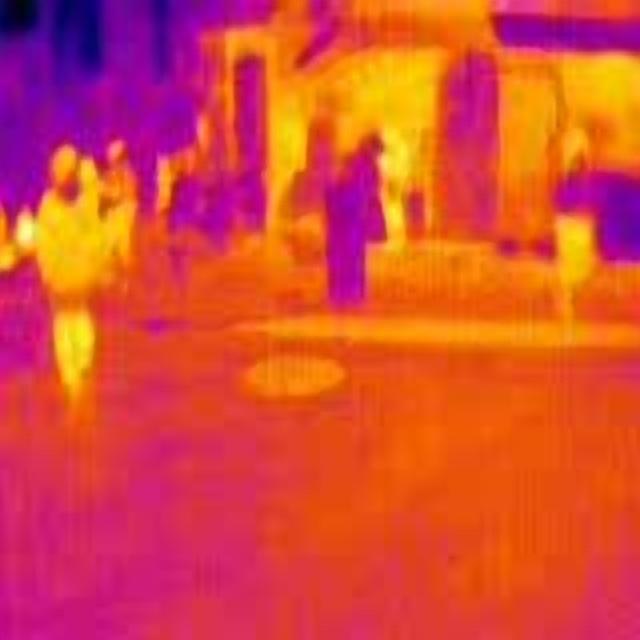
Detected objects:
label: person
label: person
label: person
label: person